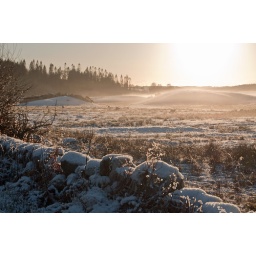
On the way back home after a day in the Galloway forest park